Dexter's Final Cut

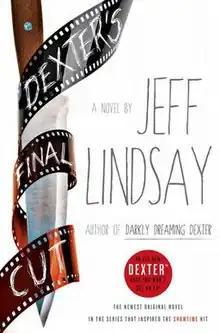
First edition

Dexter's Final Cut is the seventh novel written by Jeff Lindsay, and the penultimate book in the "Dexter" book series about Dexter Morgan, a serial killer who primarily targets other serial killers. The book was released on September 17, 2013. Responding to the lack of alliteration on the title in comparison to the previous ones in the series, Lindsay has stated, "It's because this novel is very different than the previous, shockingly so..."